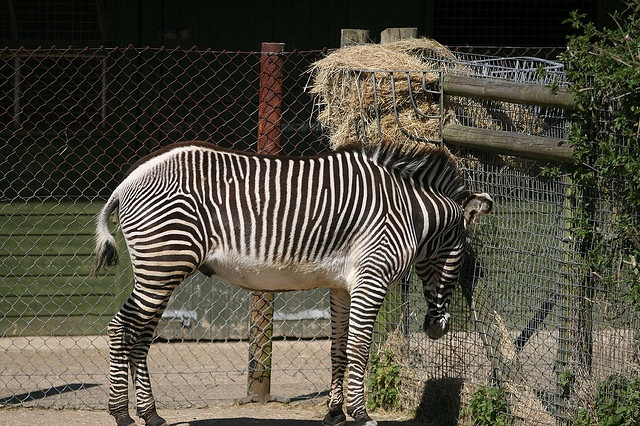
A zebra putting his head against a wire fence.
A zebra at a zoo preparing to eat some hay.
An adorable zebra enjoys a snack of hey on a dirty lot.
A zebra rubbing its head on a nearby fence.
A zebra in a fenced in enclosure by some hay.